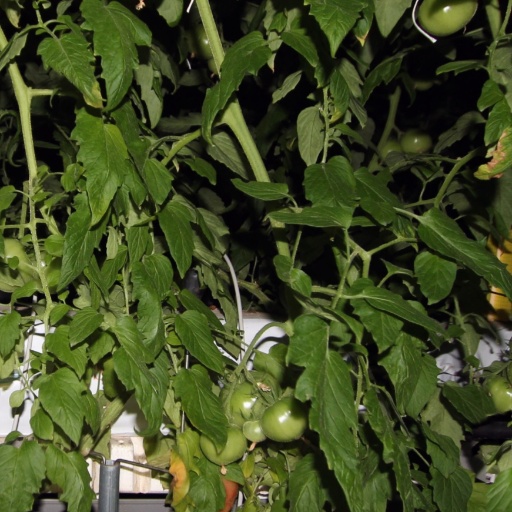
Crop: tomato